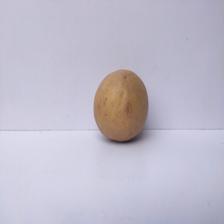
Size: Large